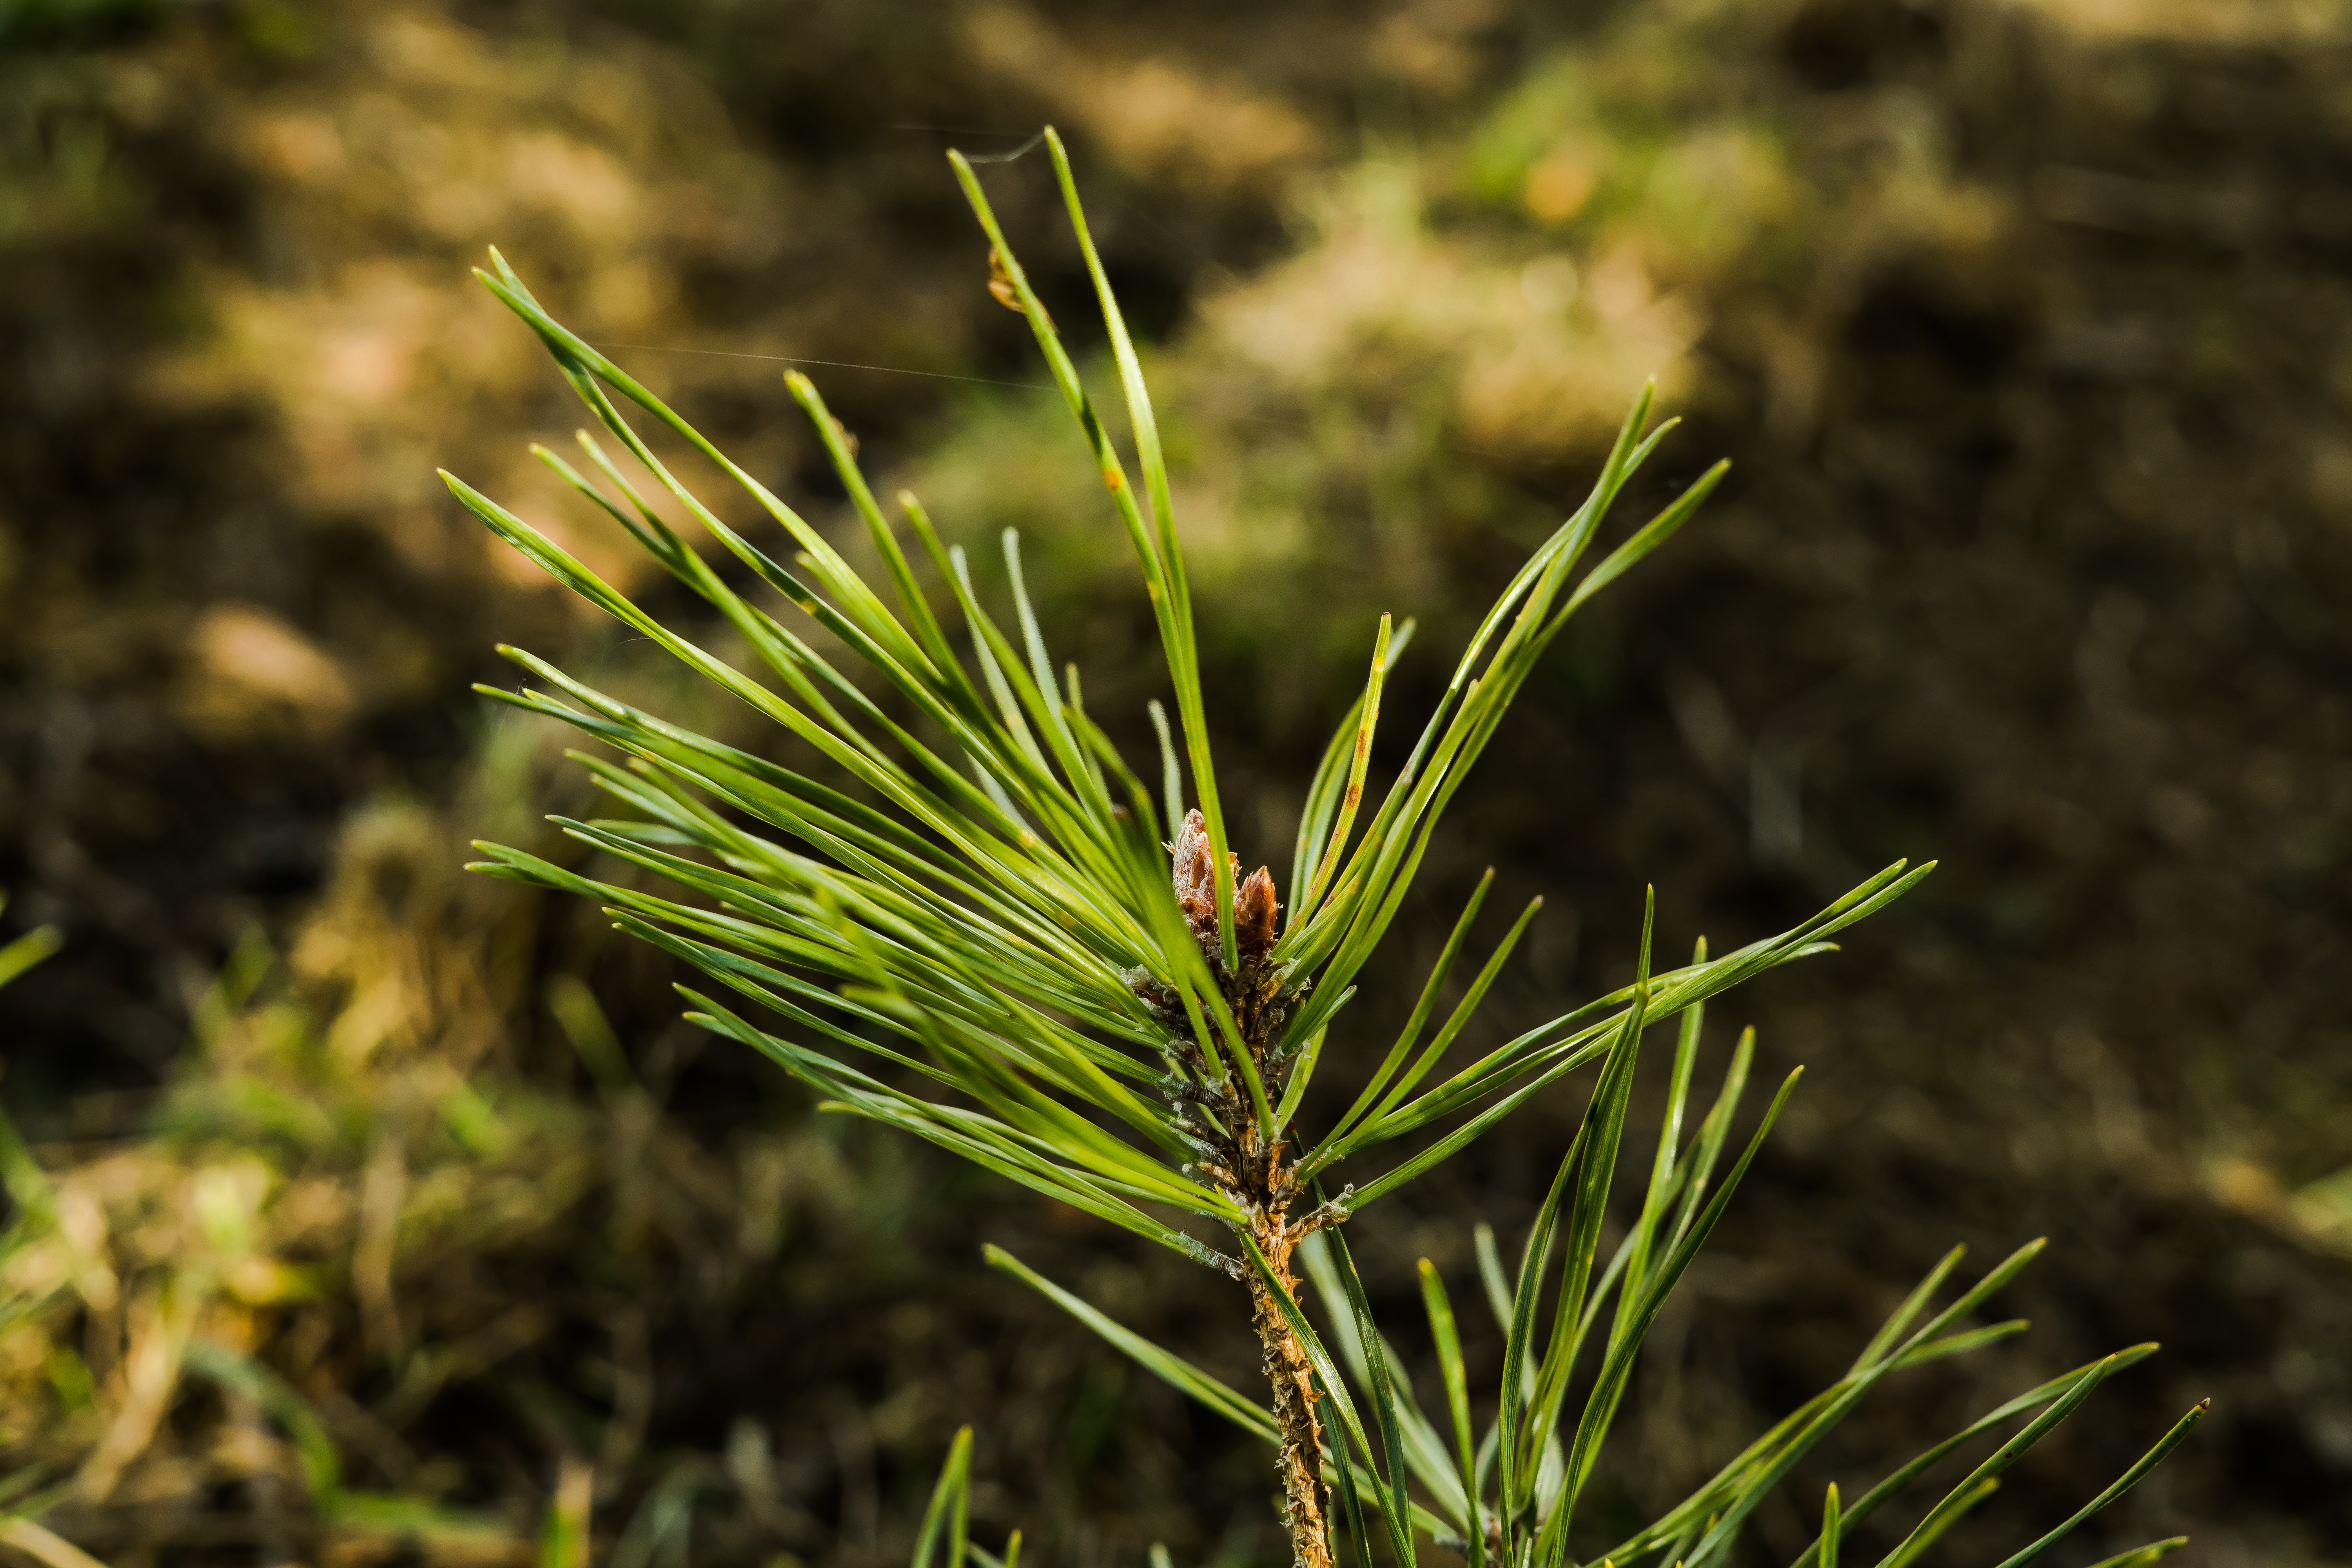
tree, nature, forest, grass, branch, plant, lawn, meadow, prairie, leaf, flower, summer, pine, green, macro, brown, soil, botany, flora, conifer, forest floor, needles, ecosystem, macro photography, pine greenhouse, flowering plant, foliation, grass family, plant stem, woody plant, land plant